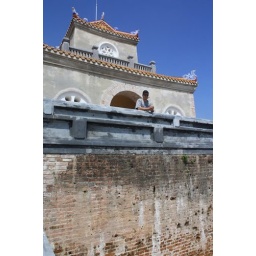
The old bullet-scarred wall below, and above is the newly reconstructed tower (Vo Huong Lan - Photo)